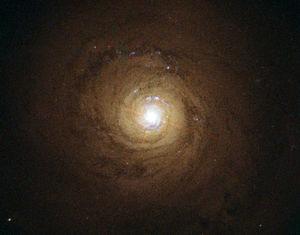
NGC 5548 est une galaxie de Seyfert de type I relativement bien étudiée avec un noyau central brillant et actif. Cette activité est causée par de la matière qui s'engouffre au centre de la galaxie dans un trou noir supermassif dont la masse est estimée à 65 millions de masses solaire. Morphologiquement, elle entre dans la catégorie des galaxies lenticulaires avec de petits bras spiraux étroitement enroulés autour du centre. La coquille et la queue suggère qu'elle a subi une collision ou une interaction récente. NGC 5548 est à environ 245 millions d'années-lumière de la terre et apparaît être dans la constellation du Bouvier. La magnitude visuelle apparente de NGC 5548 est d'environ 13,3 dans la bande V.
Les galaxies de Seyfert sont des galaxies spirales caractérisées par un noyau extrêmement brillant et compact. D'une brillance de surface très élevée, leur noyau représente l'une des plus grandes sources de rayonnement électromagnétique connues de l'Univers, possiblement liée au trou noir supermassif en leur centre. Ces galaxies présentent des émissions fortes dans les domaines radio, ultraviolet, infrarouge et rayons X du spectre électromagnétique. Elles représenteraient plus de 5 % de l'ensemble des galaxies de l'univers observable.